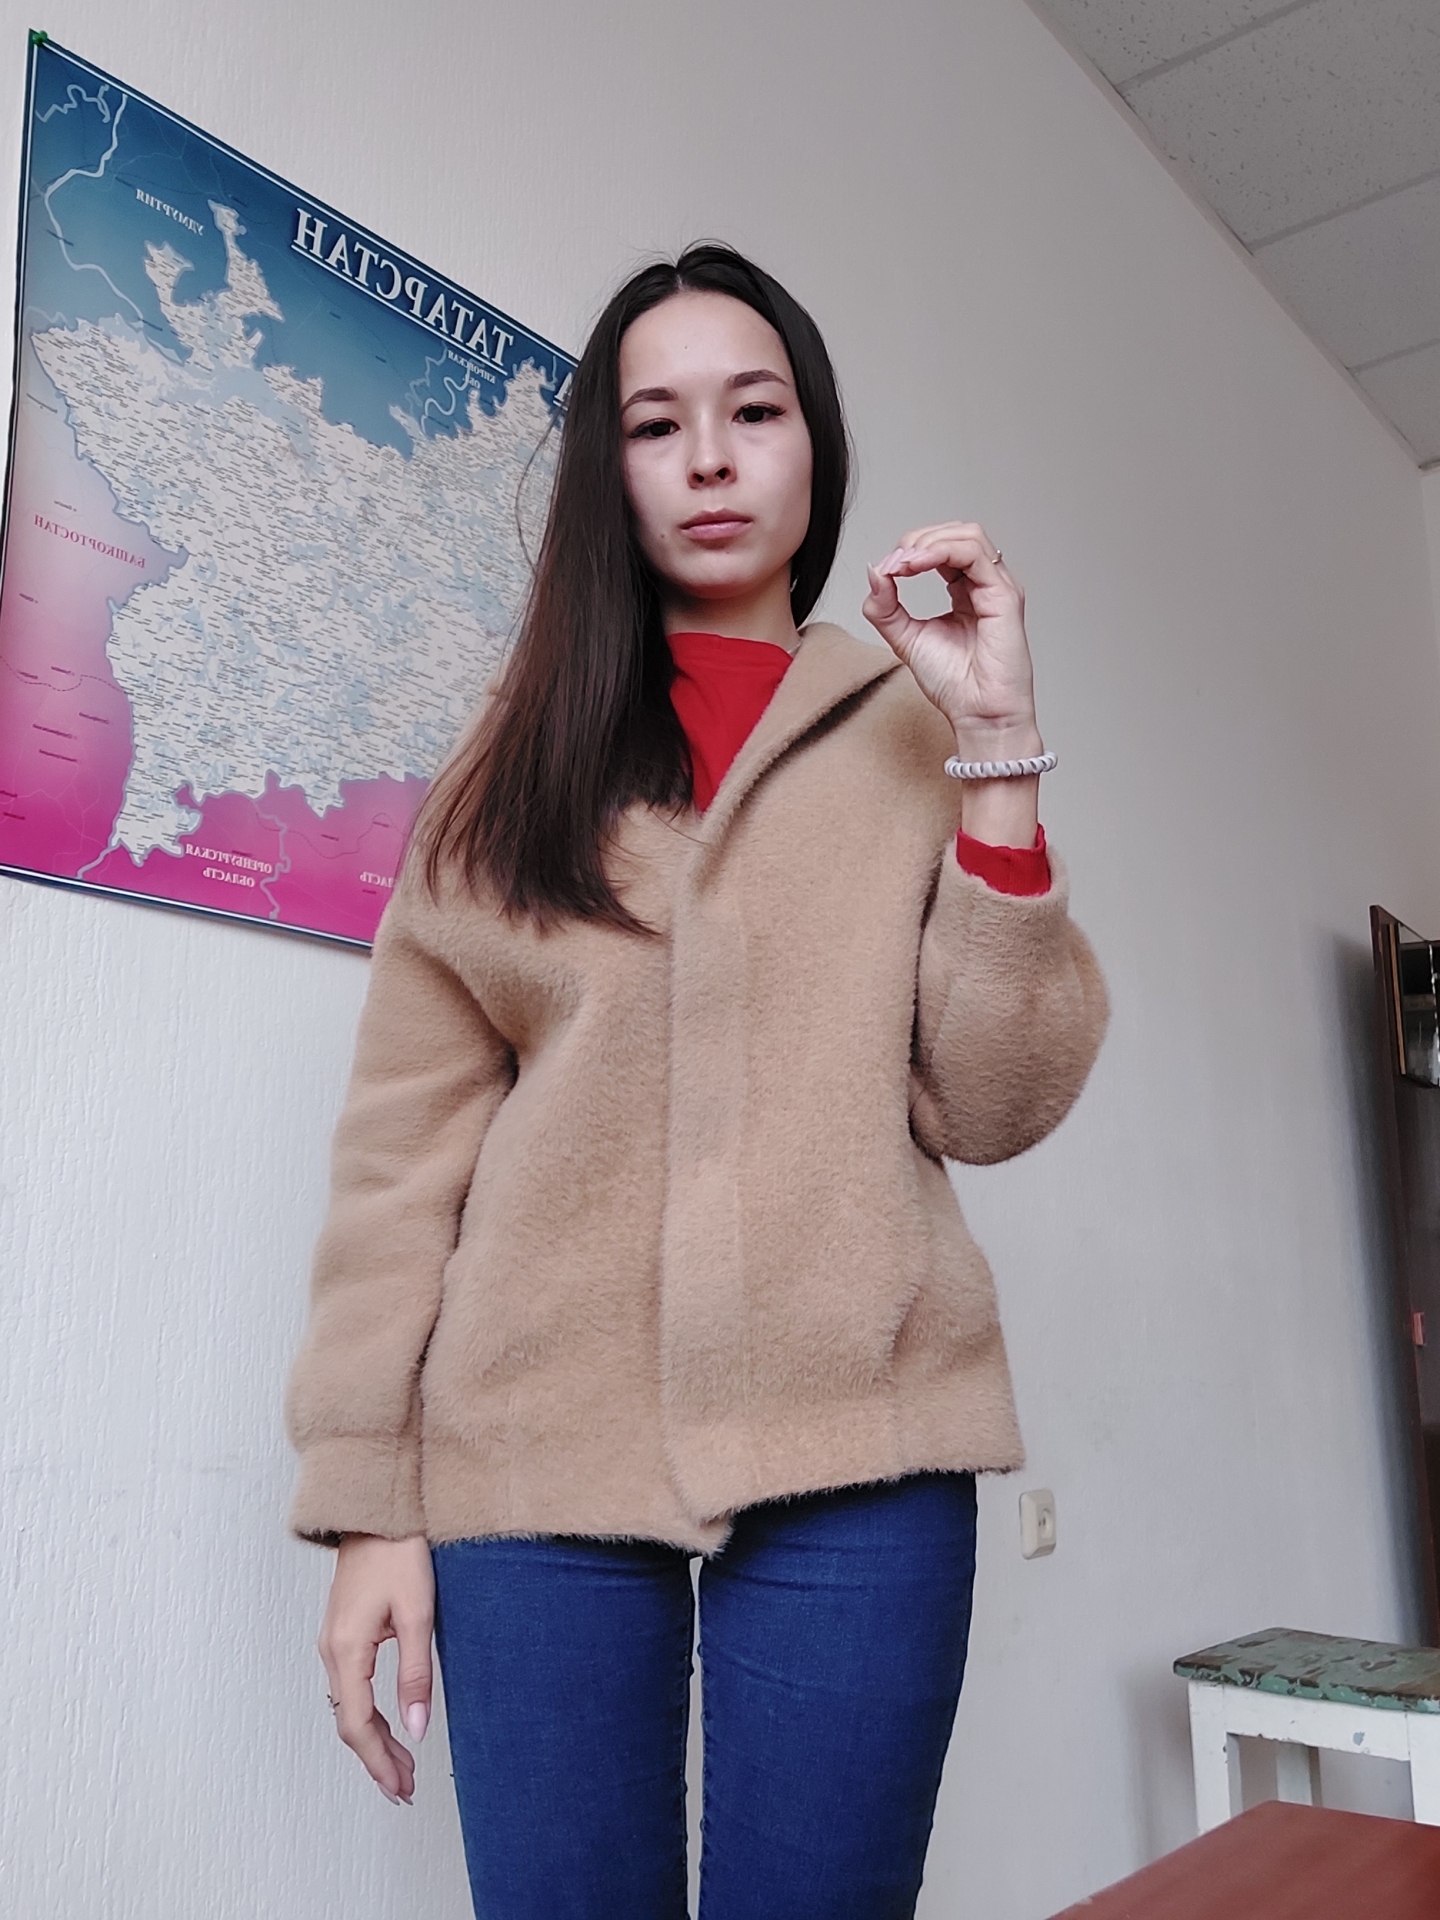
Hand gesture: grip